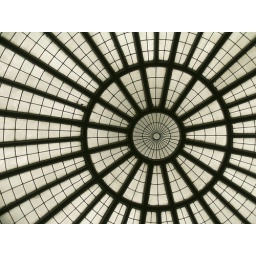
This little domed skylight is over the lobby area of the top floor of the Multnomah County library (central branch)